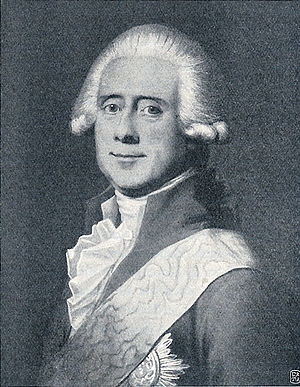
Danske statsministre / Liste / Under enevælden / Statsministre (1730–1848)
Statsminister Joachim Godske greve Moltke. 1746-1818.
Dette er en liste over danske statsministre og de tilsvarende embeder; konseilspræsidenter, premierministre og storkanslere. Danmarks nuværende statsminister er Mette Frederiksen, der er medlem af partiet Socialdemokratiet. Mette Frederiksen blev statsminister 27. juni 2019.